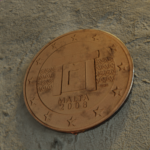
Coin value: 5cents
Country: mt
Edition: standard